Sunday Morning (No Doubt song)

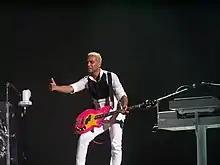
A color photograph of British-American bassist Tony Kanal performing live in 2009.

"Sunday Morning" was written by Gwen Stefani, Eric Stefani, and Tony Kanal. The song was written by Eric Stefani prior to his departure from the group, who left due to creative differences in the beginning of 1995. Because of his absence, Gwen Stefani resumed the role as a songwriter which resulted in ultra-personal songs that described her personal and romantic life. Songs written during this period were anticipated for inclusion on "Tragic Kingdom" (1995), the group's third studio album and first with Interscope Records since their debut, "No Doubt", in 1992. The material on "Tragic Kingdom" documented Stefani's former relationship with Kanal, which had lasted seven years. Kanal referred to "Sunday Morning" as his favorite No Doubt song in an interview with "Rolling Stone" magazine in 1997.